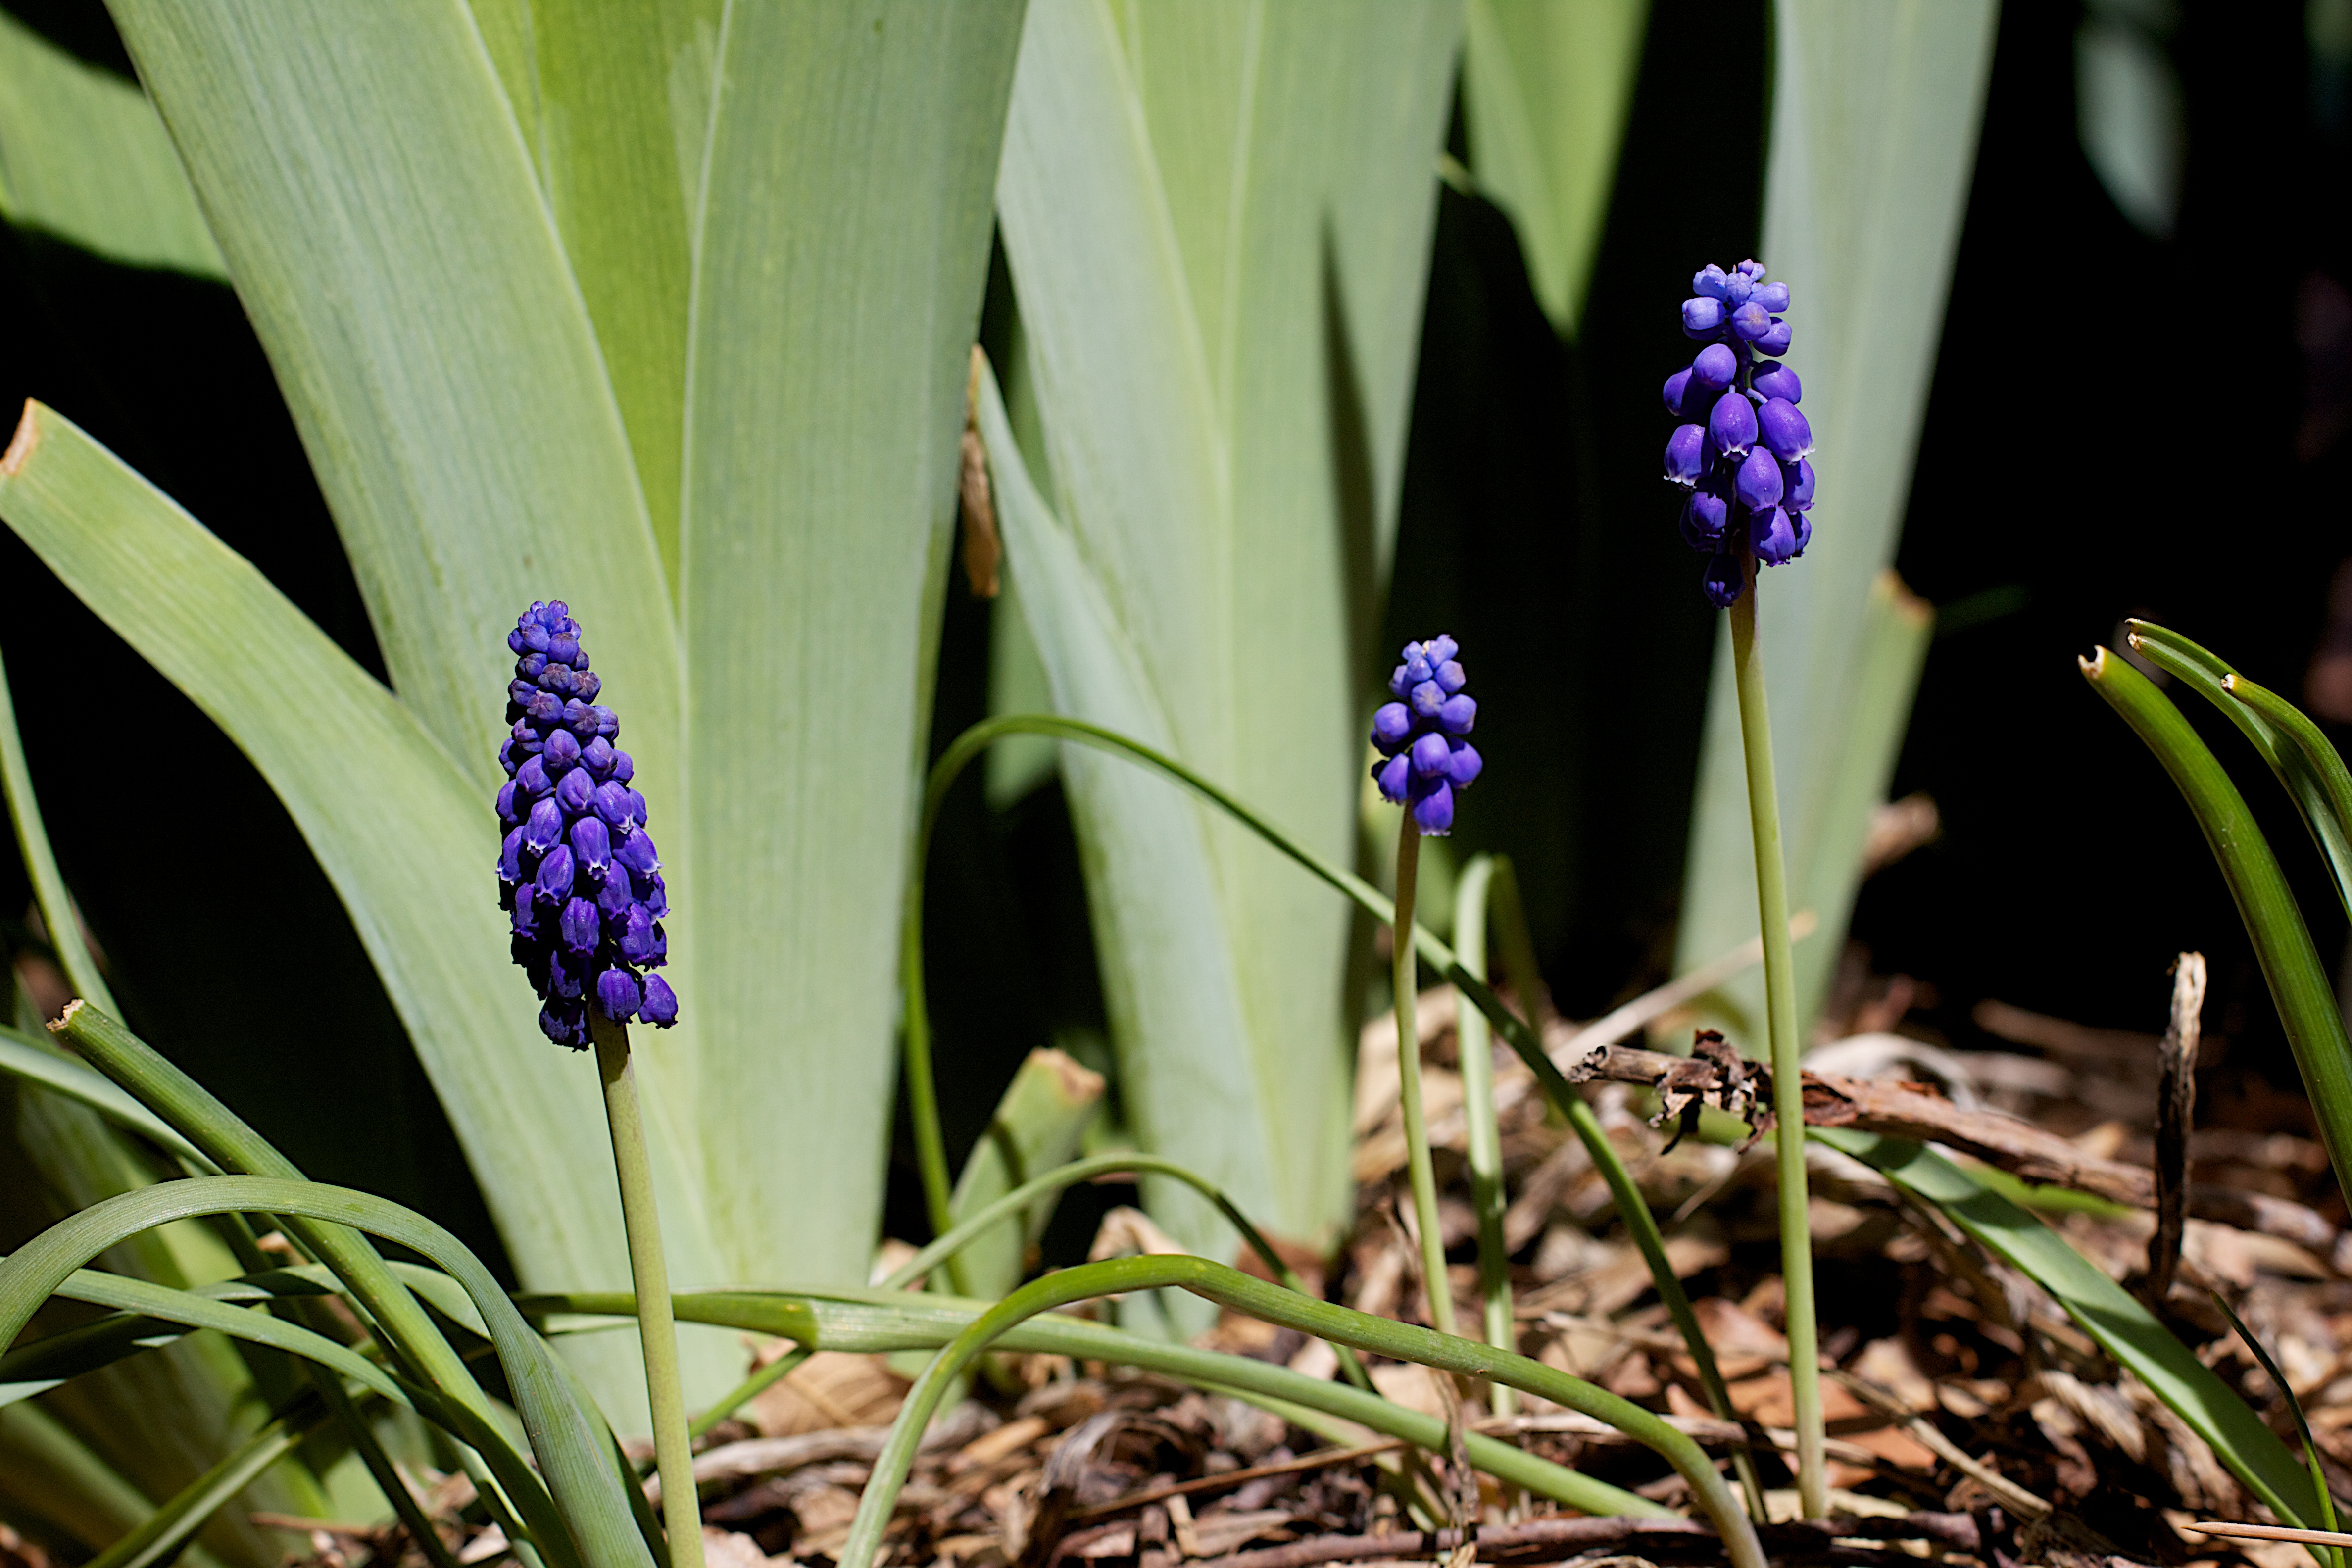
grass, plant, flower, green, botany, flora, wildflower, 2011365, hyacinth, macro photography, flowering plant, plant stem, land plant